Mediterranean campaign of 1793–1796

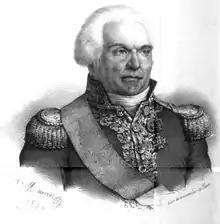
Pierre Martin, Antoine Maurin, 1836.

At the start of 1794 Hood's fleet was anchored off the Îles d'Hyères. Hood gave orders for landings to be made on Corsica in preparation for seizing the island from the French and making use of the Bay of San Fiorenzo as a fleet anchorage; Corsica had been in open rebellion against France since July 1793, under the command of Pasquale Paoli. Landings were made at San Fiorenzo in early February, and despite effective resistance British land forces, working in conjunction with Corsican irregulars, had seized the town's main defences by 18 February, forcing the French garrison to abandon the two frigates in the bay and retreat across the Serra Mountains to Bastia.